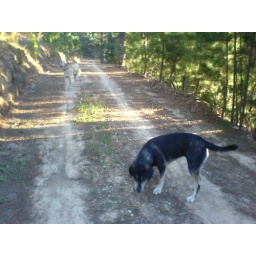
Walking the dogs near our house